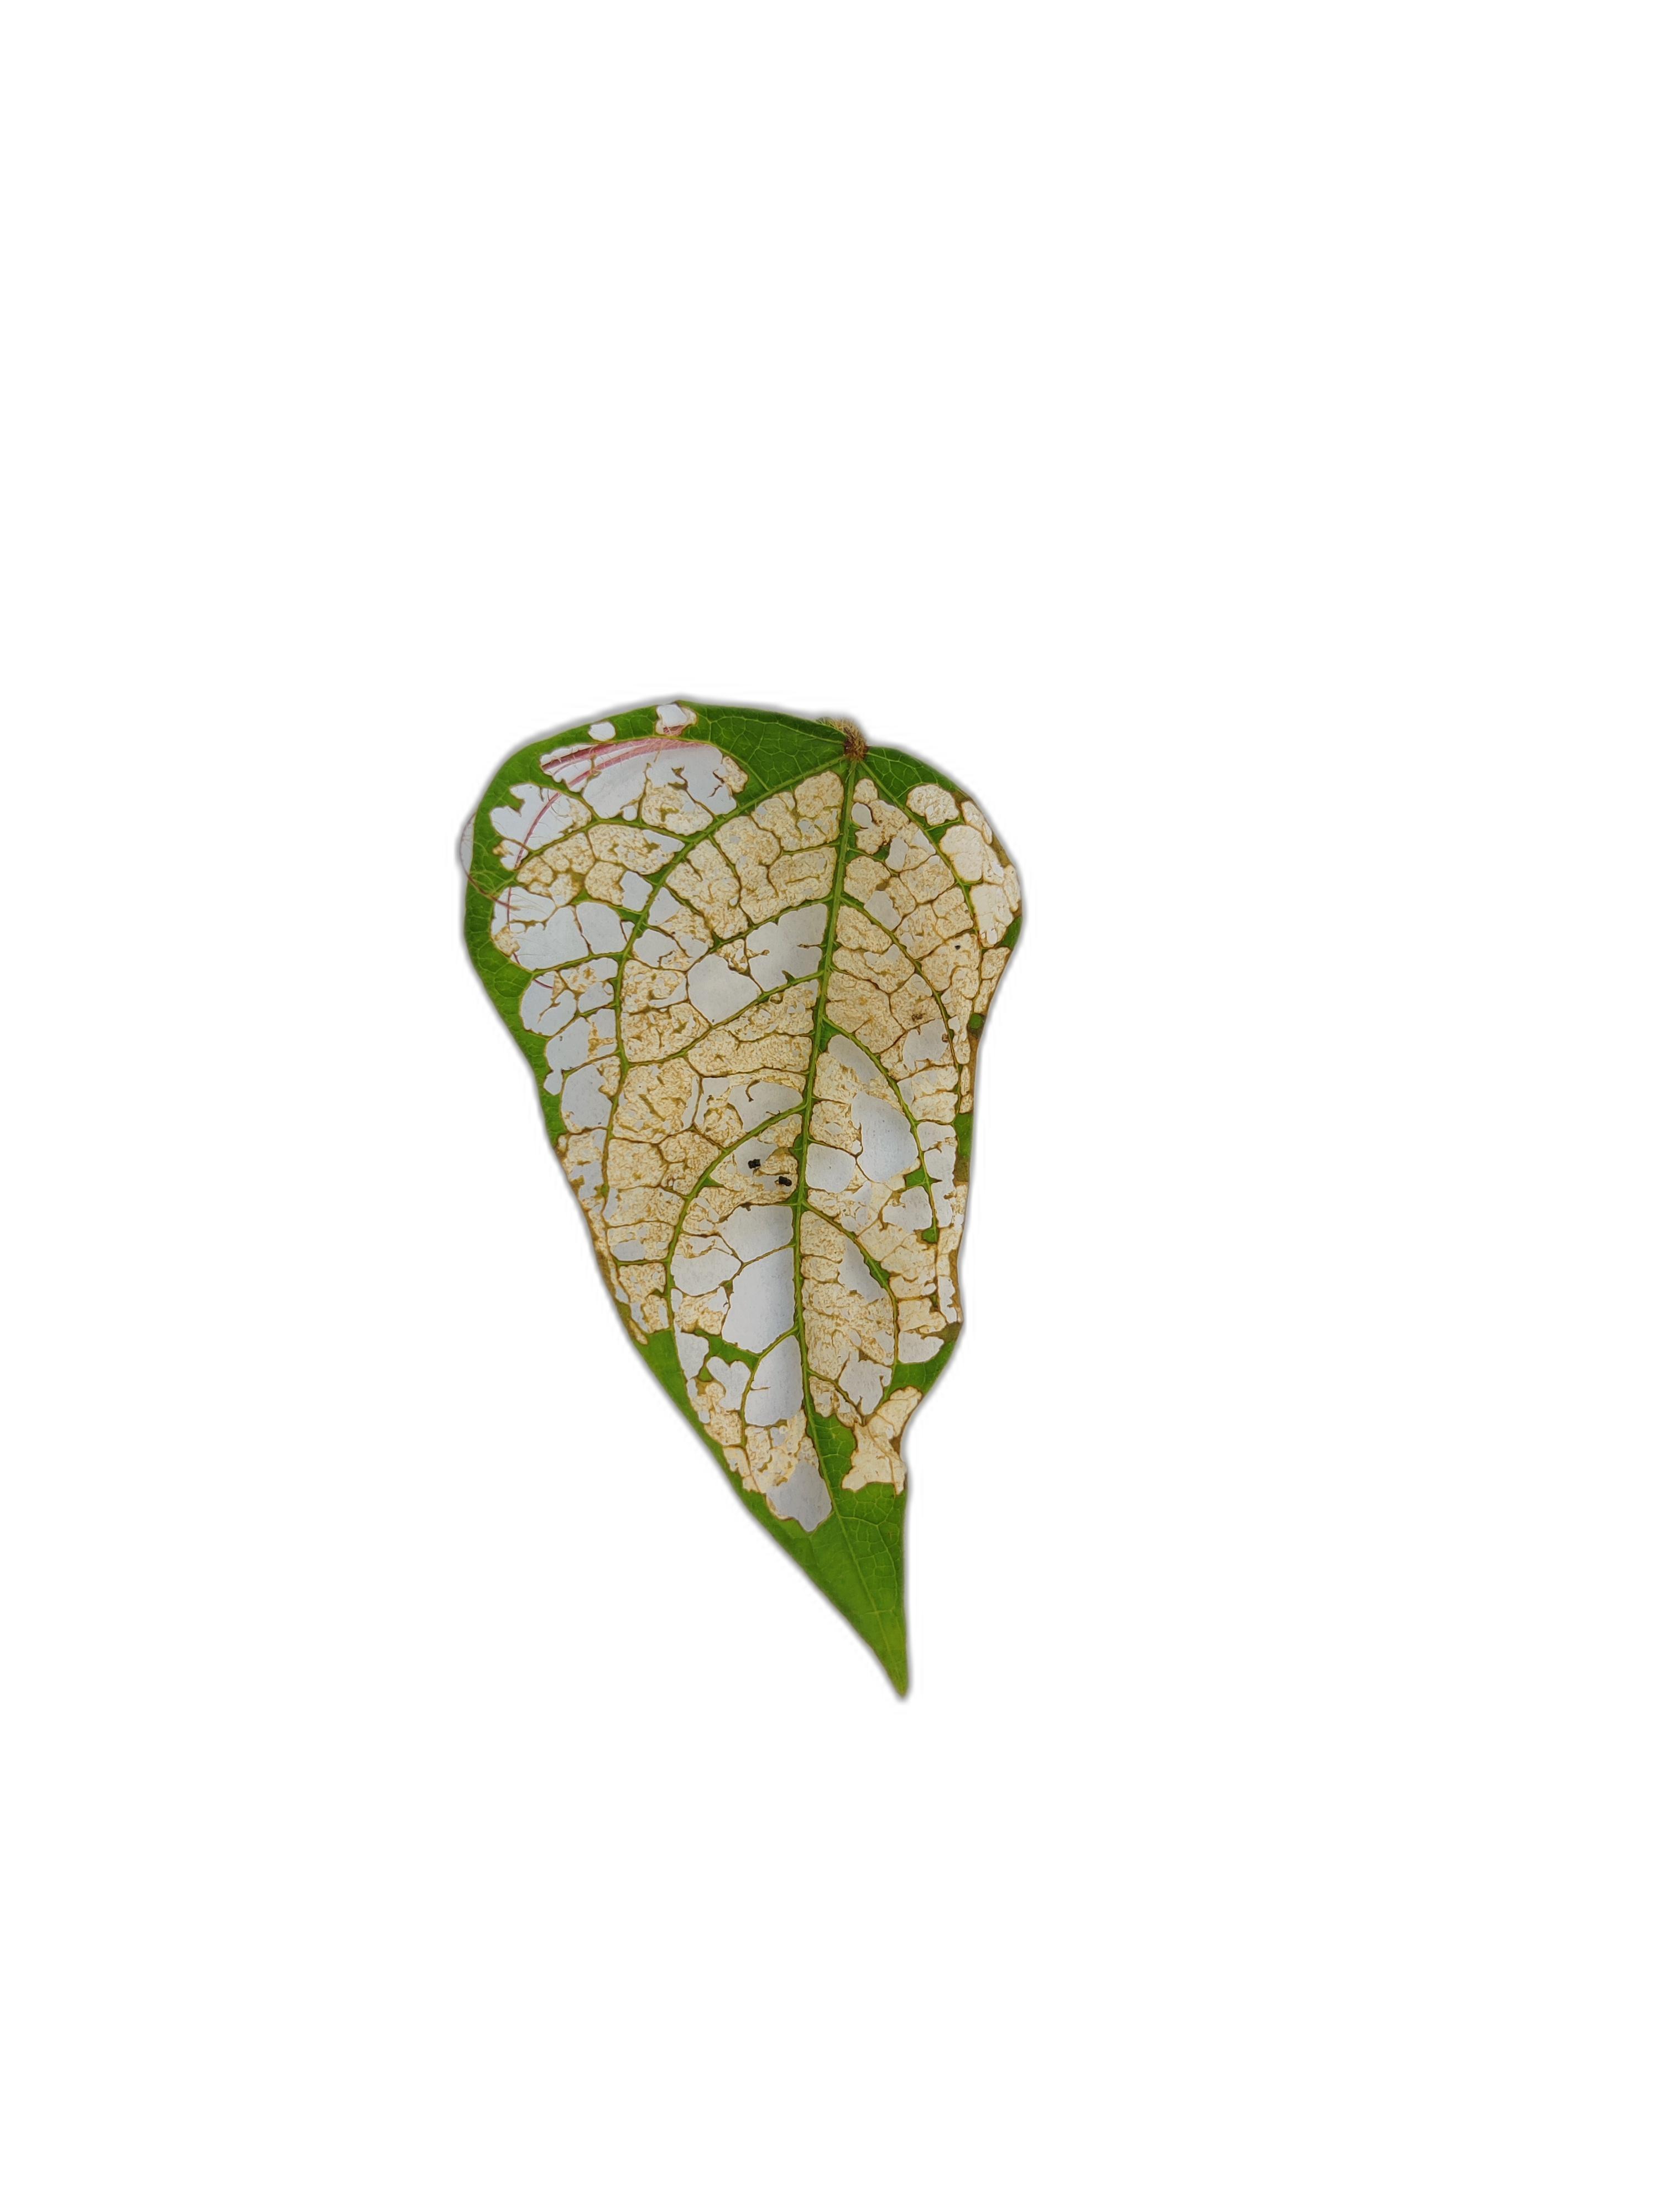
Label: Insect